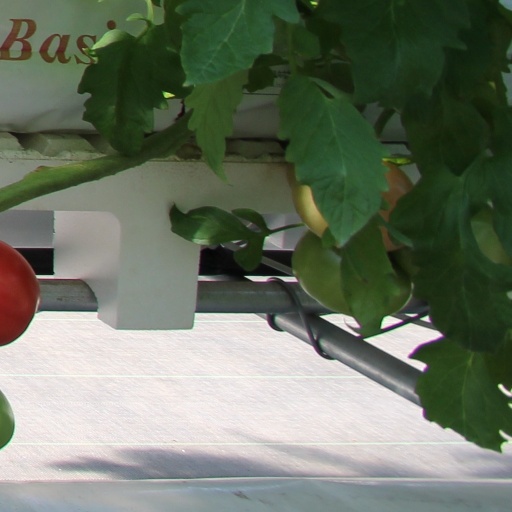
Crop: tomato